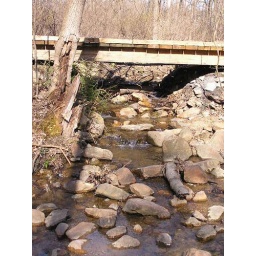
bridge over water